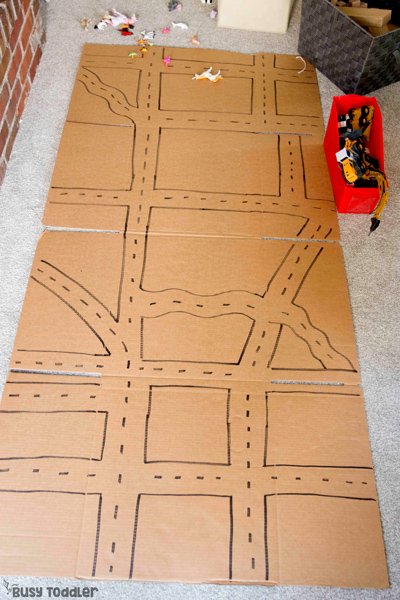
Label: cardboard